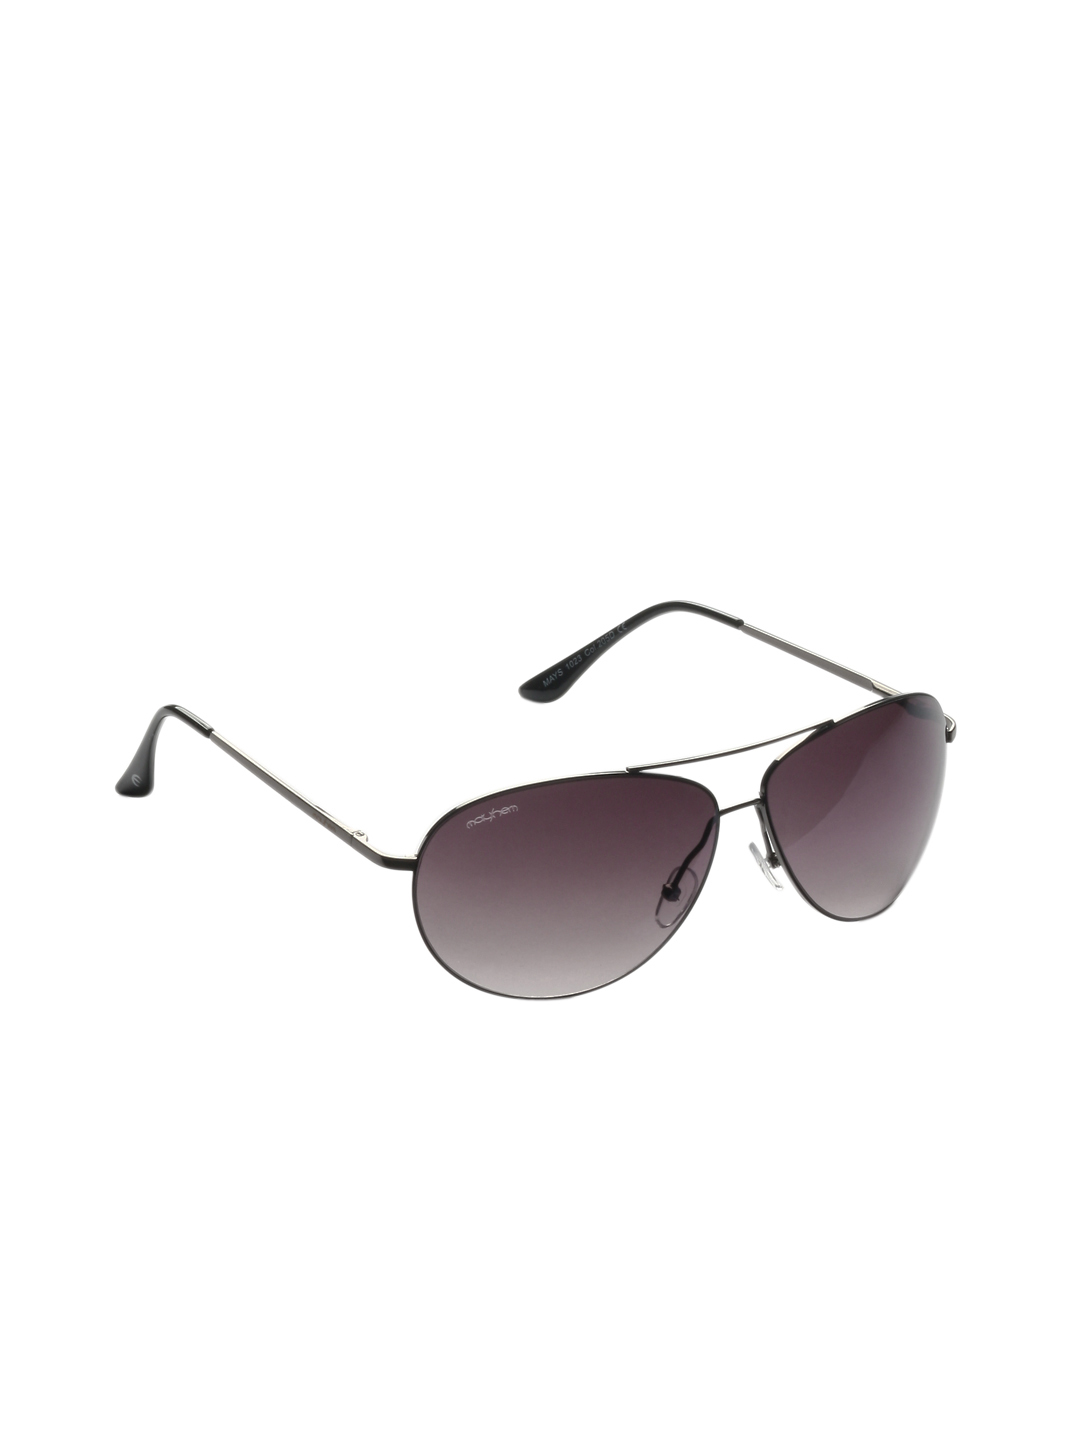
Mayhem Men Aviator Sunglasses 1023-205d
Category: Accessories / Eyewear / Sunglasses
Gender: Men
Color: Metallic
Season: Winter 2016
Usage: Casual